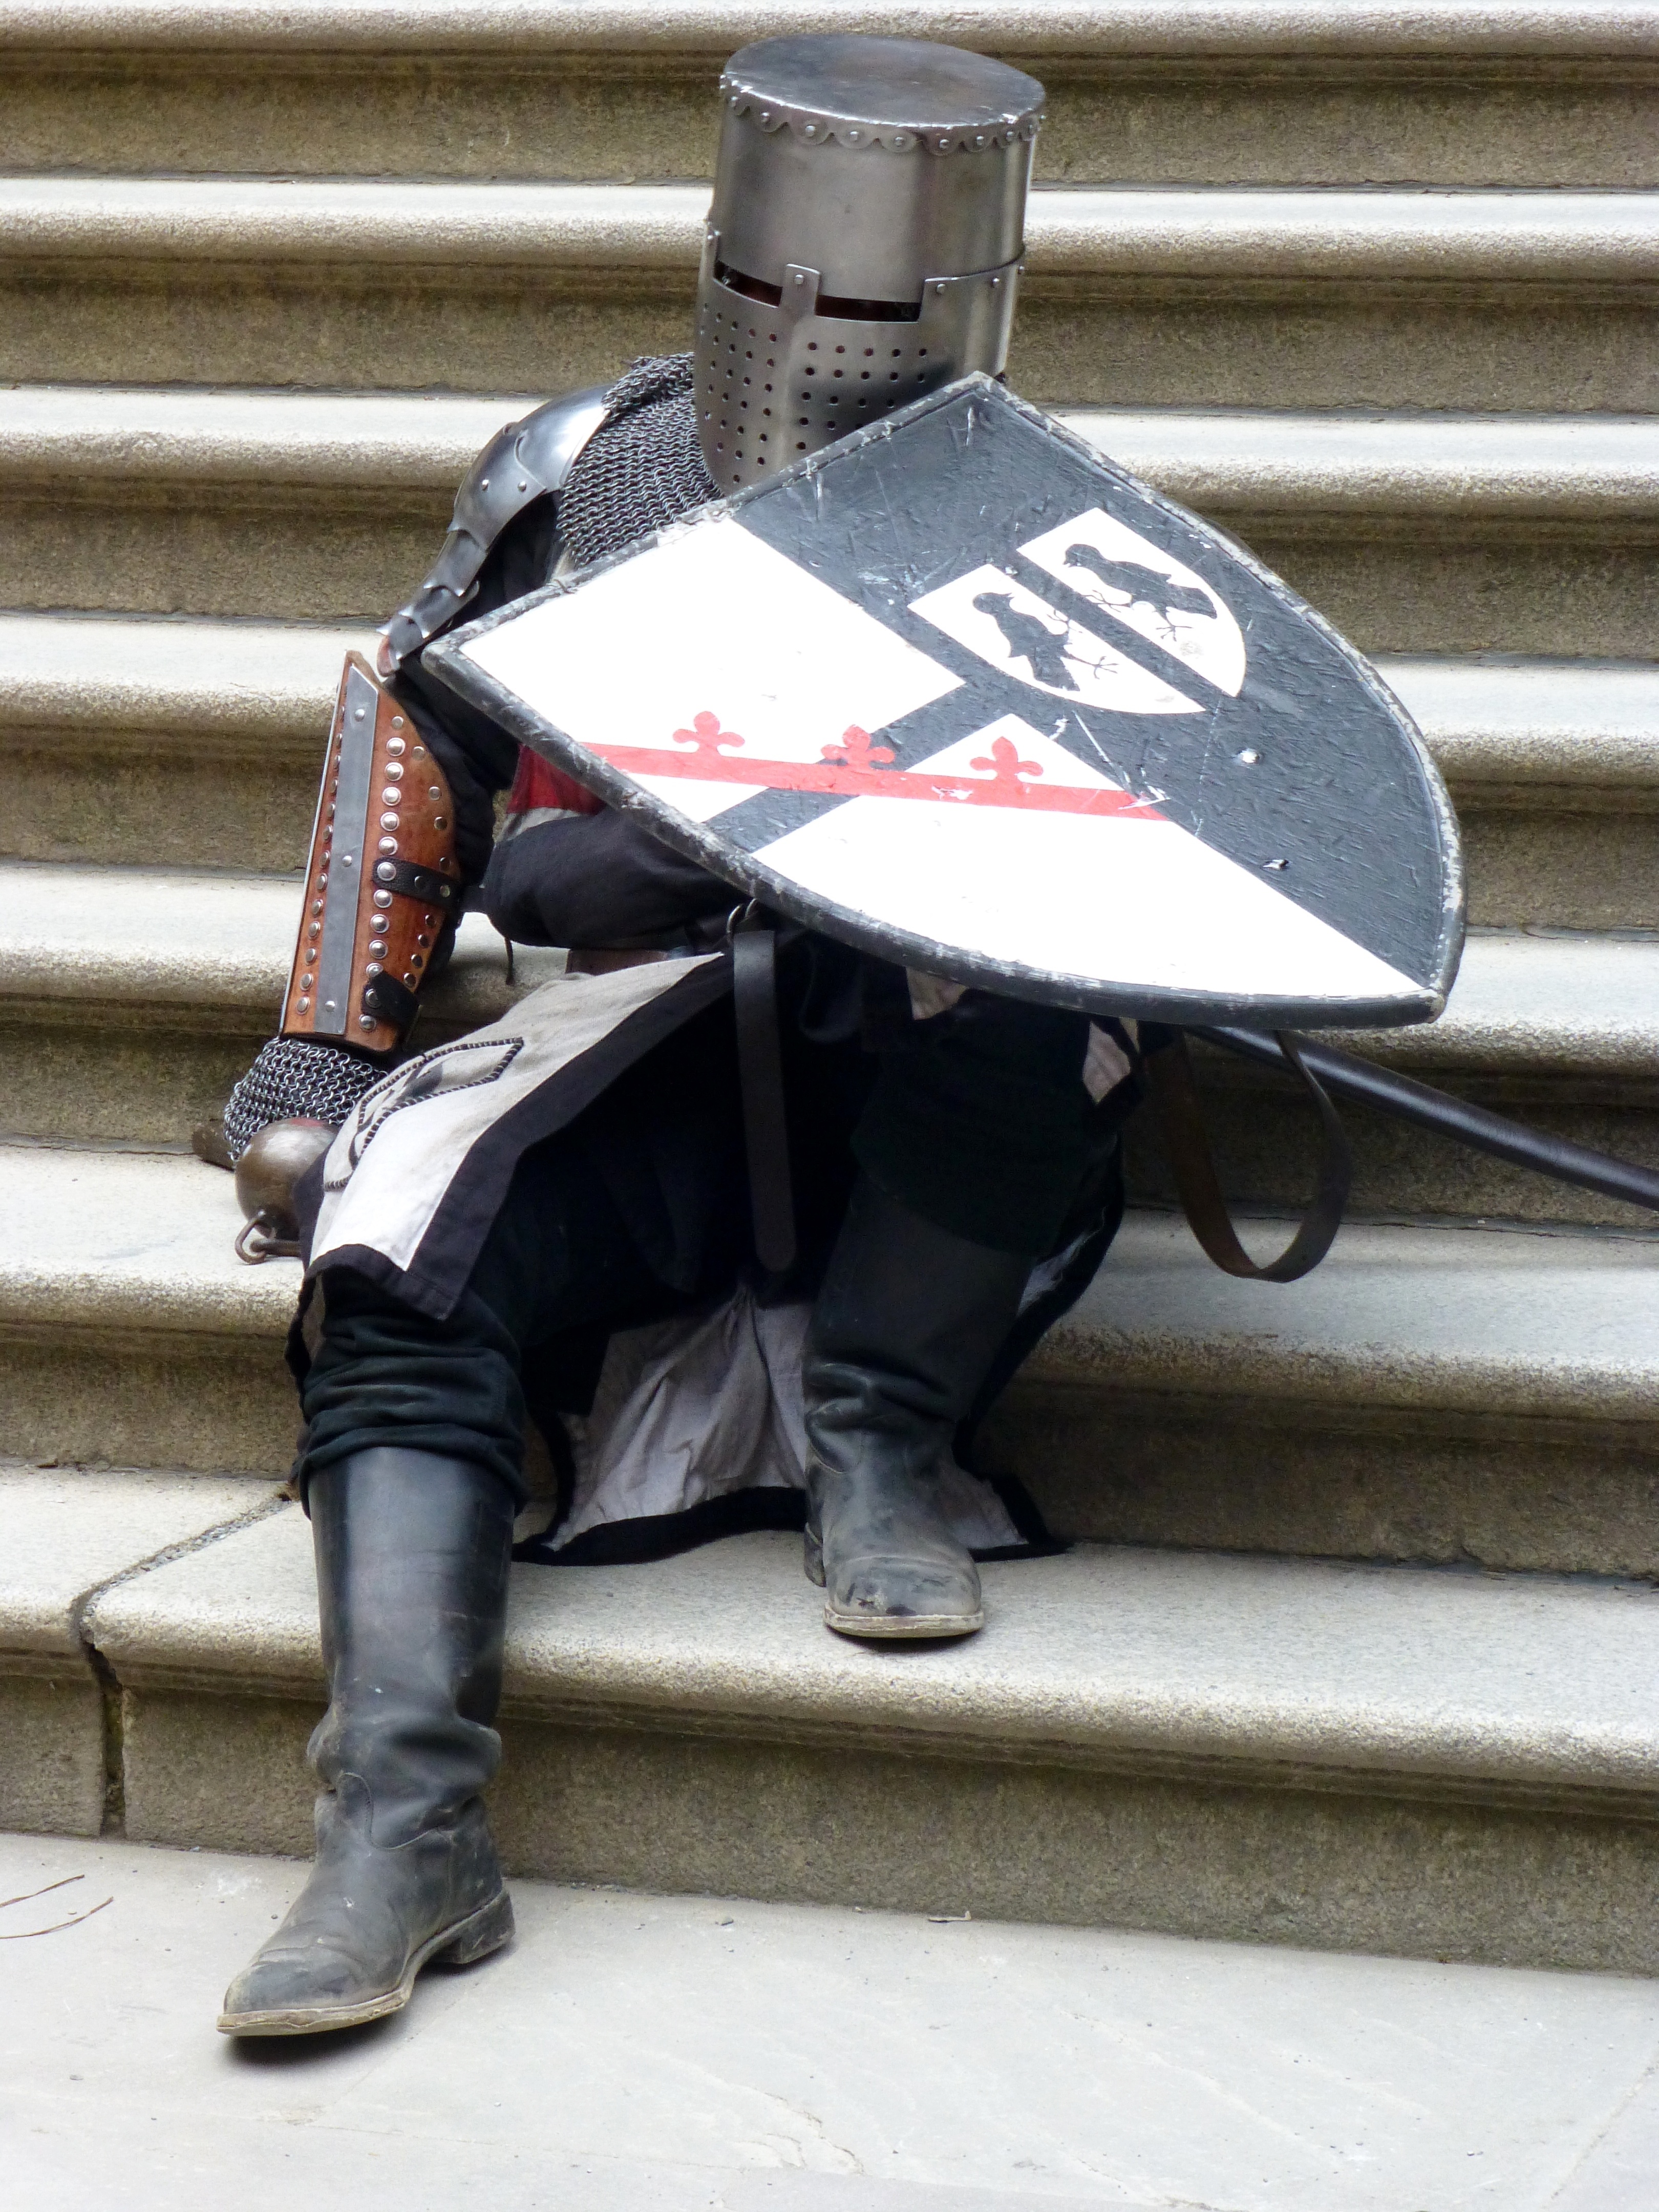
man, person, military, soldier, castle, clothing, sword, fight, sculpture, silver, stairs, knight, helm, shield, costume, middle ages, acting, armor, armed, ritterruestung, chainmail